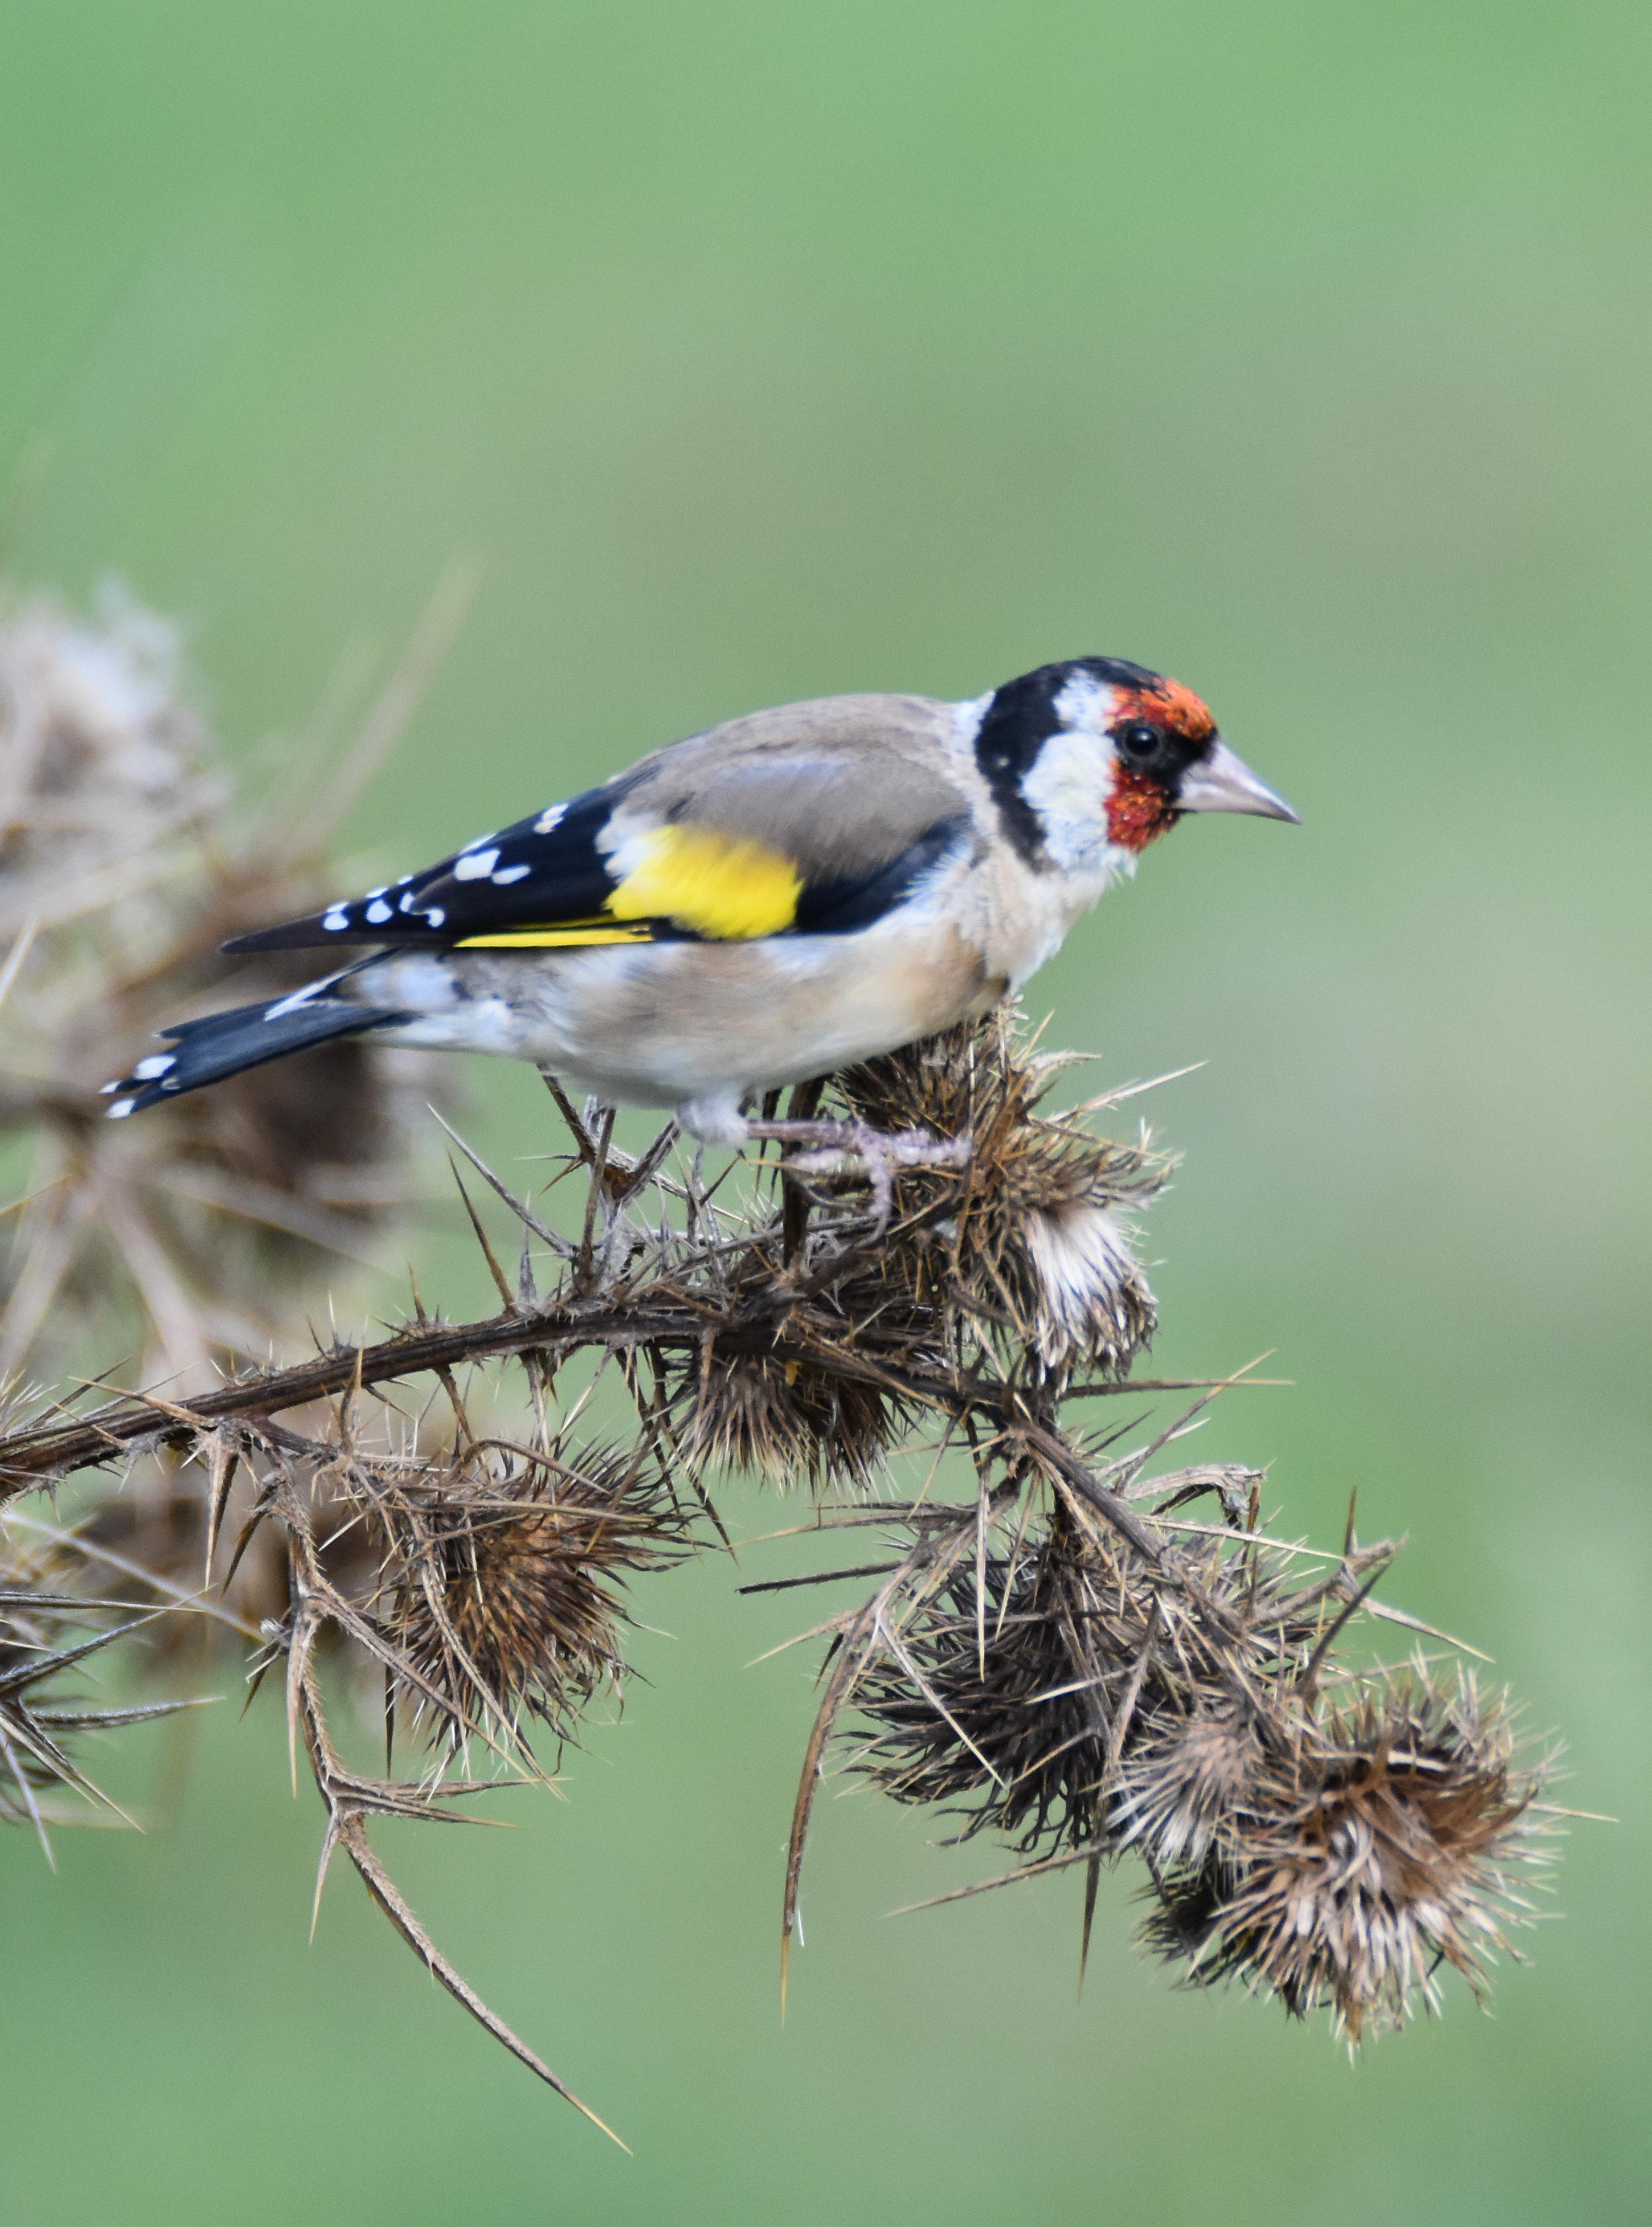
nature, branch, bird, flower, wildlife, beak, fauna, vertebrate, sparrow, finch, brambling, perching bird, emberizidae, carduelis